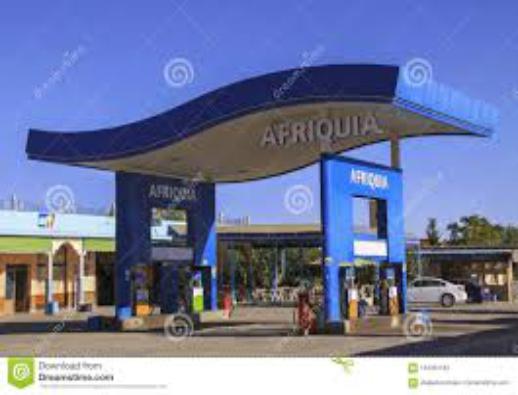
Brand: Afriquia
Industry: Others